Jenny Maxwell

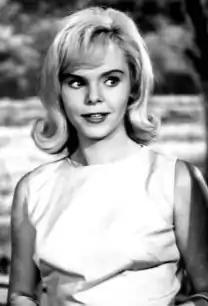
Maxwell in "Ichabod and Me", 1962

Jennifer Helene Maxwell (September 3, 1941 – June 10, 1981) was an American film and television actress, probably best remembered for her role in the 1961 Elvis Presley musicale film "Blue Hawaii."